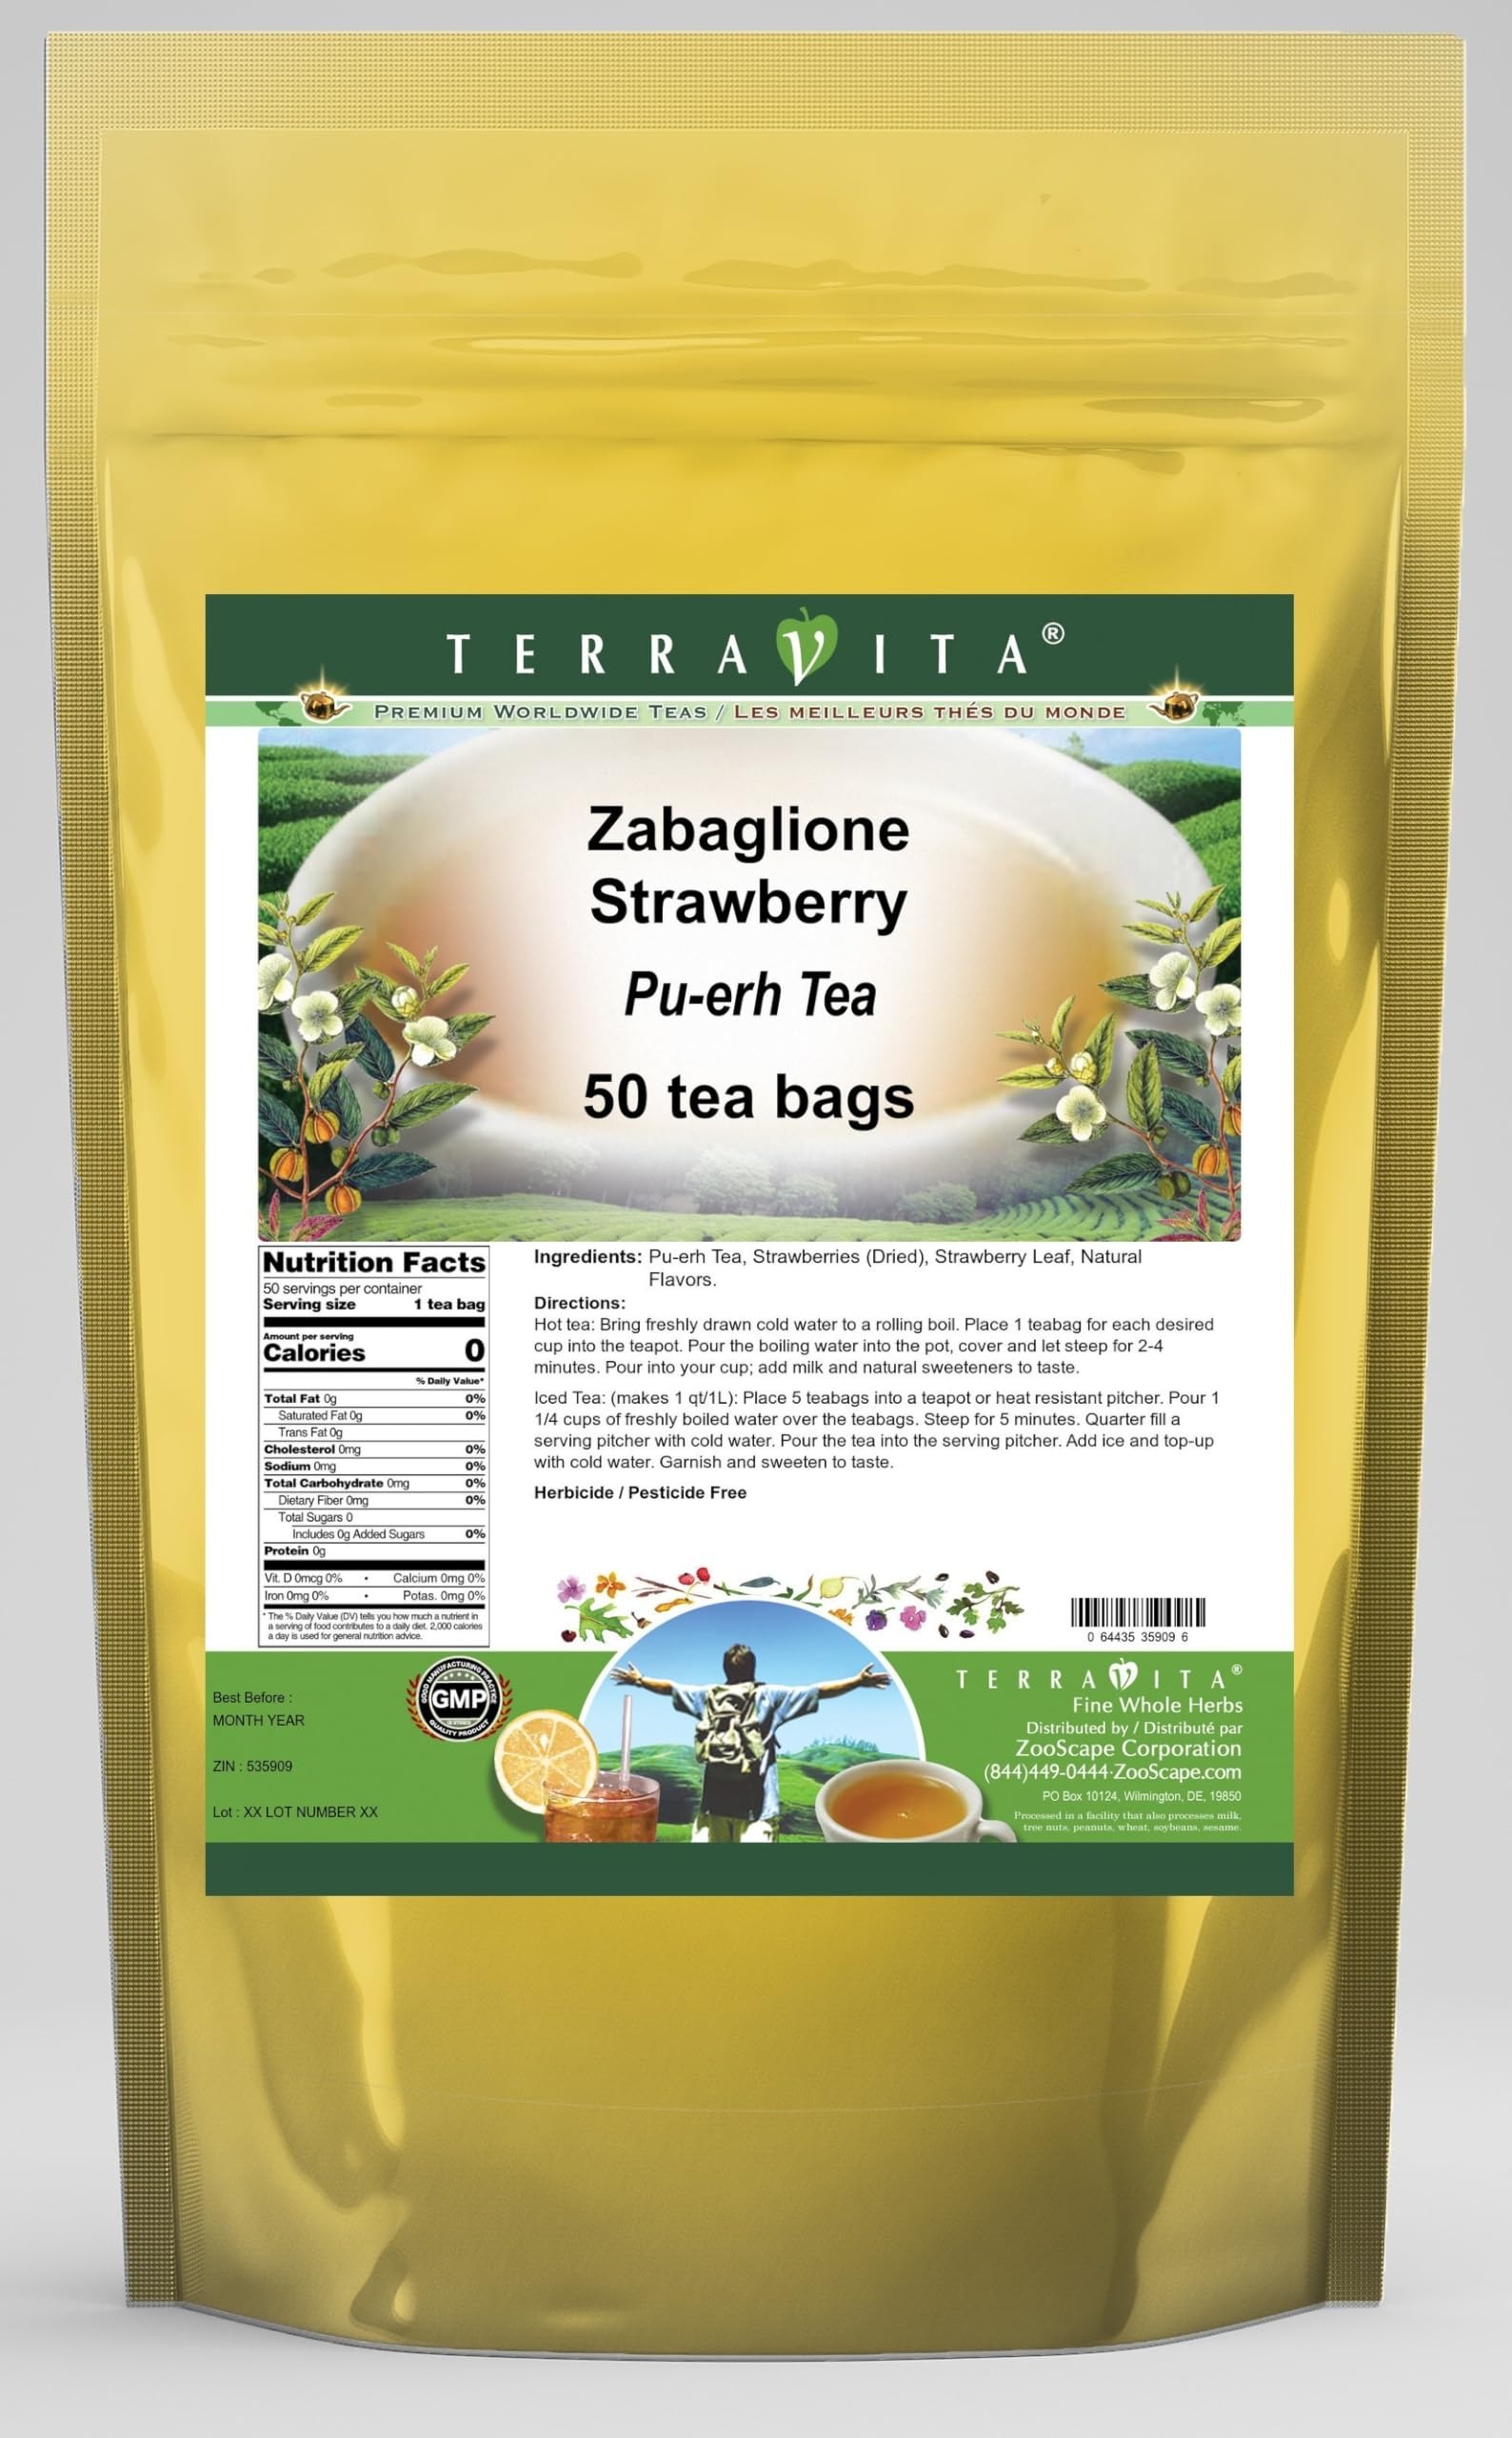
Item Name: Zabaglione Strawberry Pu-erh Tea (50 tea bags, ZIN: 535909) - 3 Pack
Bullet Point 1: Our Zabaglione Strawberry Pu-erh Tea is a terrific flavored Pu-erh tea with Dried Strawberries and Strawberry Leaf that you can enjoy again and again! You will really enjoy the special Zabaglione Strawberry aroma and taste! - Ingredients: Pu-erh tea, Dried Strawberries, Strawberry Leaf and Natural Zabaglione Strawberry Flavor.
Bullet Point 2: No fillers.
Bullet Point 3: Manufacturer: TerraVita
Bullet Point 4: Size: 50 tea bags
Bullet Point 5: Pu-erh Tea Bags - Packed in a convenient upright pouch!
Product Description: Our Zabaglione Strawberry Pu-erh Tea is a terrific flavored Pu-erh tea with Dried Strawberries and Strawberry Leaf that you can enjoy again and again! You will really enjoy the special Zabaglione Strawberry aroma and taste! - Ingredients: Pu-erh tea, Dried Strawberries, Strawberry Leaf and Natural Zabaglione Strawberry Flavor. - Hot tea brewing method: Bring freshly drawn cold water to a rolling boil. Place 1 teabag for each desired cup into the teapot. Pour the boiling water into the pot, cover and let steep for 2-4 minutes. Pour into your cup; add milk and natural sweeteners to taste. - Iced tea brewing method: (to make 1 liter/quart): Place 5 teabags into a teapot or heat resistant pitcher. Pour 1 1/4 cups of freshly boiled water over the teabags. Steep for 5 minutes. Quarter fill a serving pitcher with cold water. Pour the tea into the serving pitcher. Add ice and top-up with cold water. Garnish and sweeten to taste. - TerraVita is an exclusive line of premium-quality, natural source products that use only the finest, purest and most potent ingredients found around the world. TerraVita is hallmarked by the highest possible standards of purity, potency, stability and freshness. All of our products are prepared with the highest elements of quality control, from raw materials through the entire manufacturing process, up to and including the moment that the bottles or bags are sealed for freshness and shipped out to you. Our highest possible standards are certified by independent laboratories and backed by our personal guarantee. - TerraVita exists to meet and ensure your family's health and wellness without the harmful effects of chemicals and health products. We strive to make all of our products affordable and reliable and are constantly searching the market to maint
Value: 150.0
Unit: Count

Price: 57.7